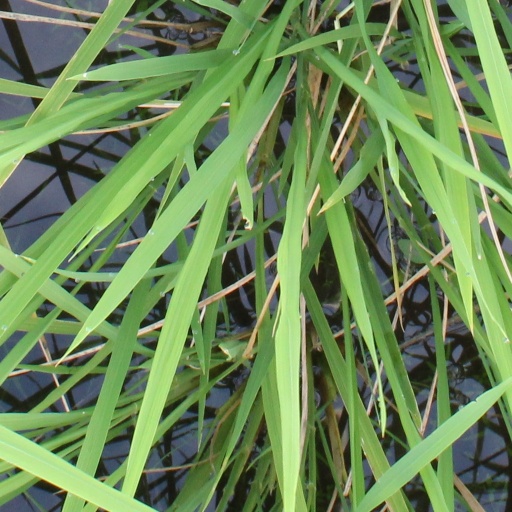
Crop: rice